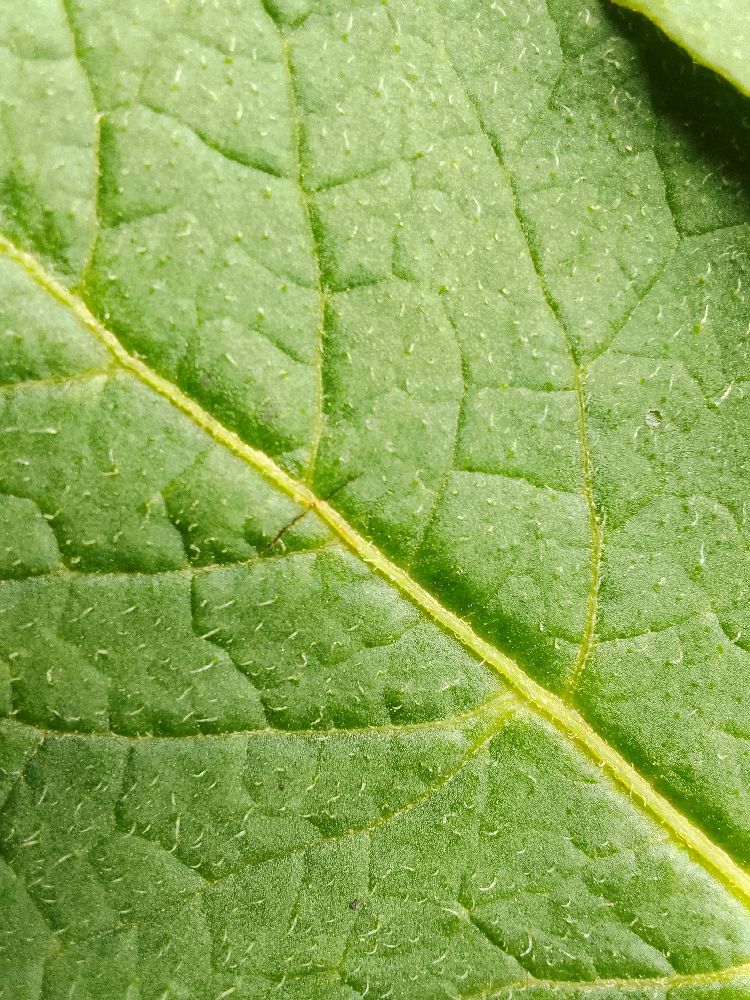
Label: Healthy